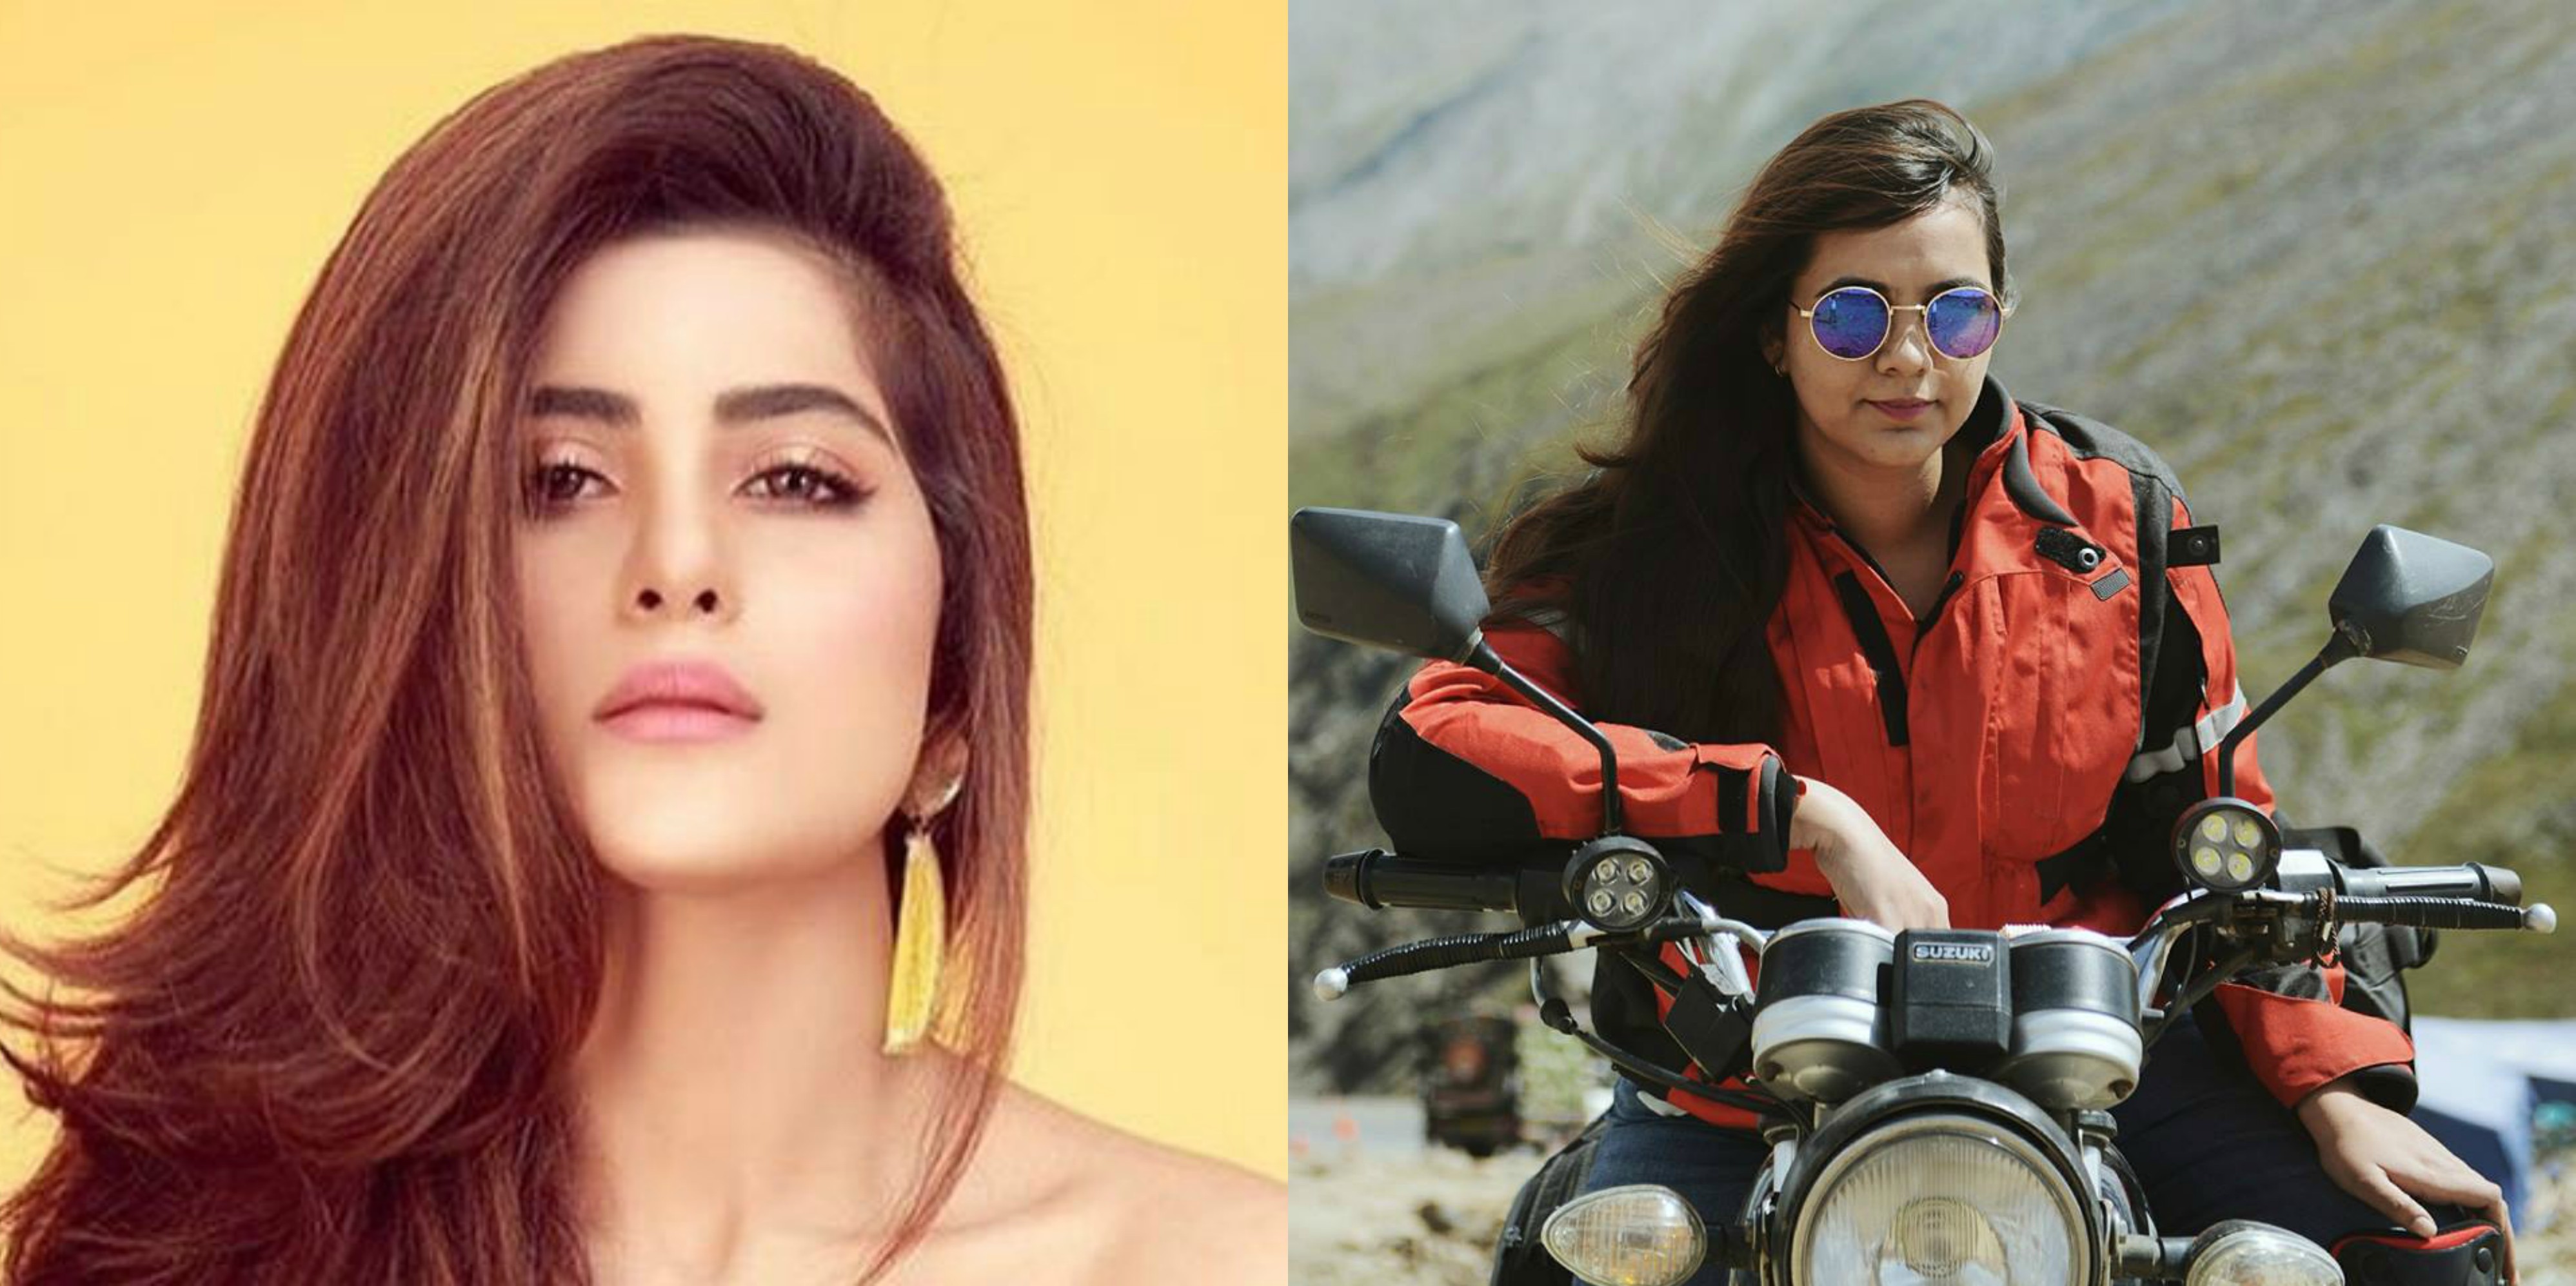
Gender: women